The Black Diamond (1941 film)

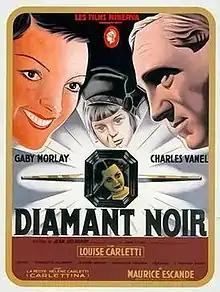

The Black Diamond (French: Le diamant noir) is a 1941 French drama film directed by Jean Delannoy and starring Charles Vanel, Louise Carletti and Gaby Morlay. It is a remake of the 1922 silent film of the same title.